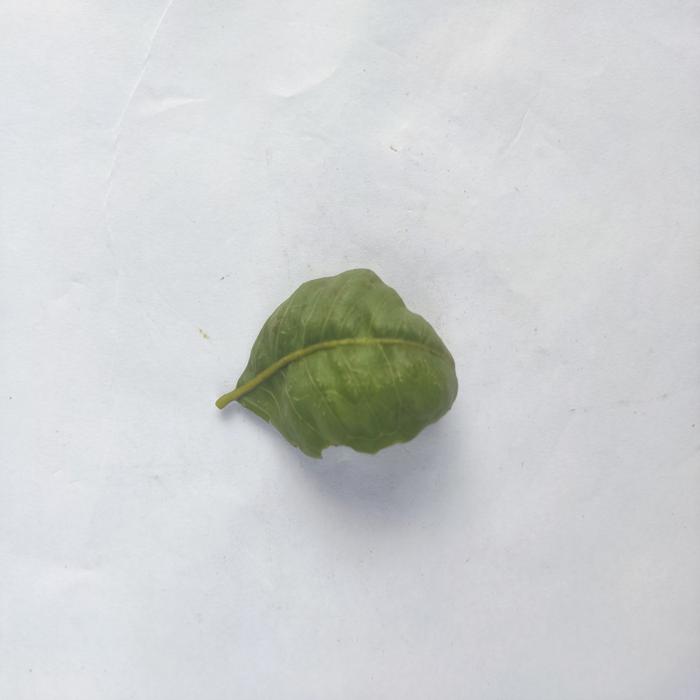
Crop: Aegle Marmelos
Leaf condition: Leaf_Curl